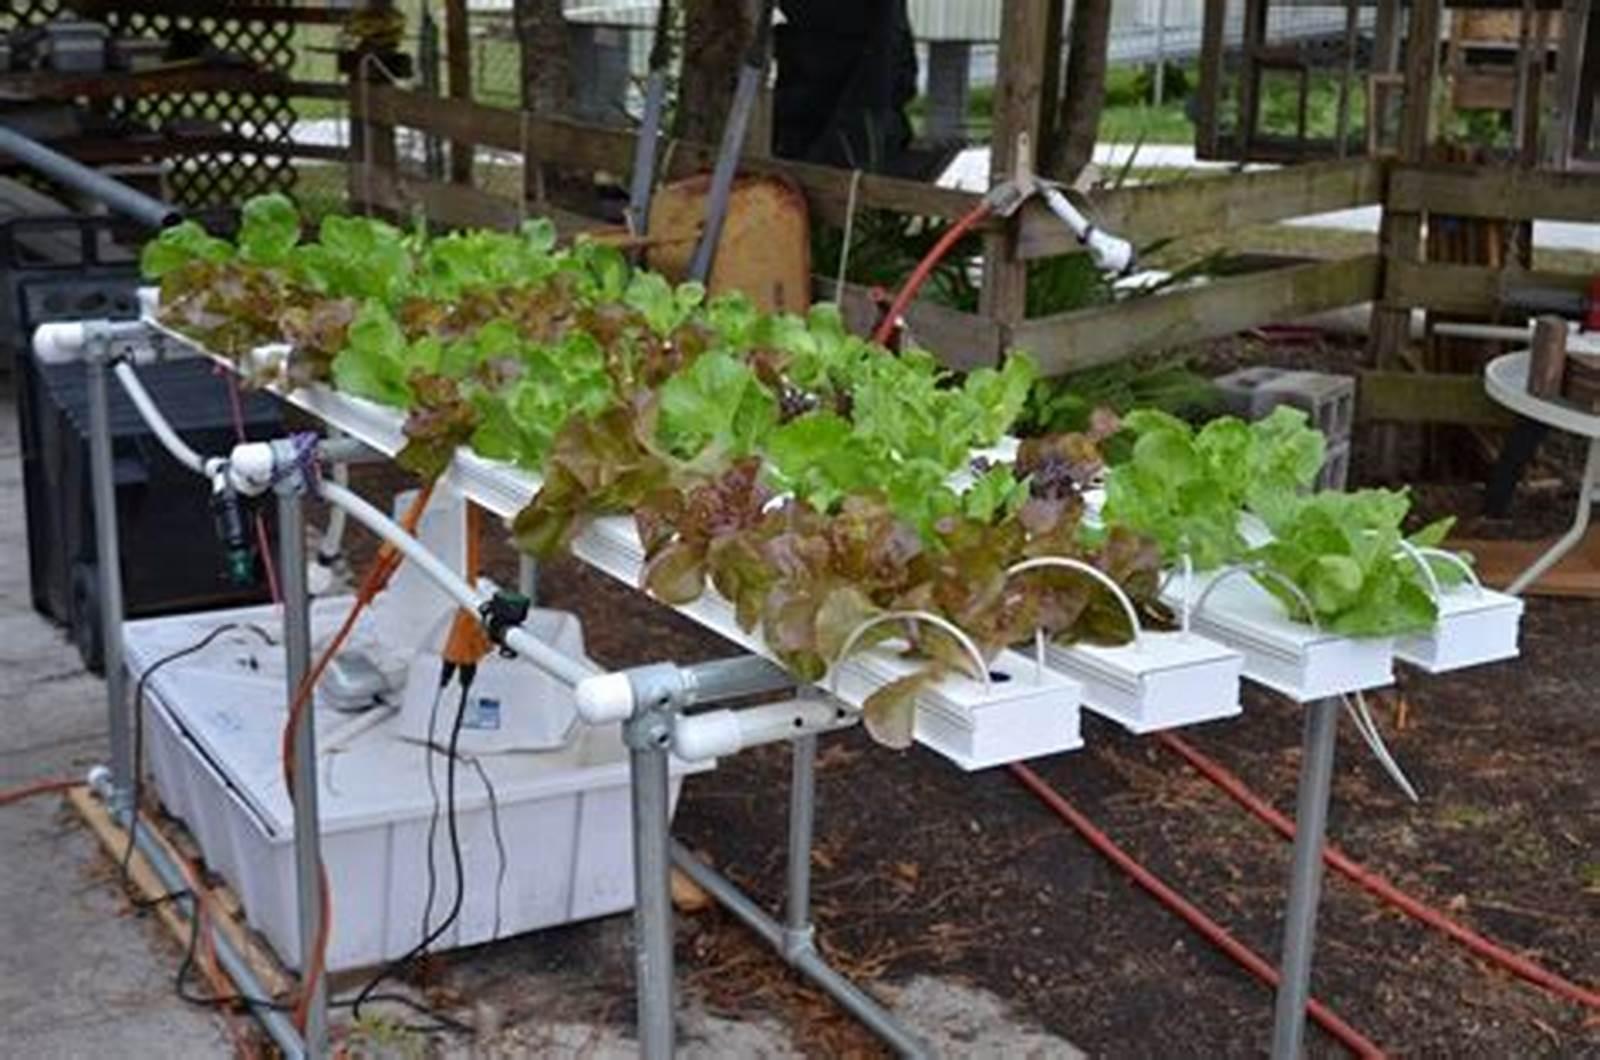
Mfumo wa kilimo cha [cs]hydroponics [cs] ambapo mimea inakuzwa bila kutumia udongo unaonekana. Mfumo huu una  mimea labda saladi au mboga zingine za majani zilizopandwa kwenye mabomba meupe au chombo kingine kilicho inuliwa kutoka ardhini. Mimea inaonekana kuwa na afya nzuri ikiwa na majani ya kijani na hata baadhi ya rangi ya zambarau. Mabomba yamepangwa kwa mwelekeo wa kushuka kidogo kuruhusu maji yenye virutubisho kutiririka kupitia mimea.